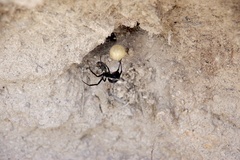
Species: Lactrodectus_hesperus